Kippah

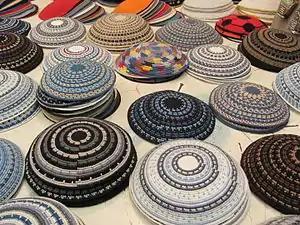
Crocheted kippot for sale in Jerusalem

A ' (plural: kippot), ', or is a brimless Jewish skullcap, usually made of cloth, traditionally worn by Jewish men to fulfill the customary requirement that the head be covered. It is the most common type of head-covering worn by men in Jewish communities during prayers and by most Orthodox Jewish men at most other times. Among non-Orthodox Jewish individuals, some wear them at most times, while most wear them only during prayer, while attending a synagogue, or at other ceremonies, and others wear them rarely or never.